Emory Sherwood Adams

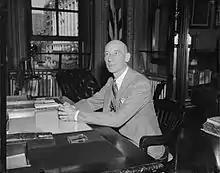
Adams in 1938

Emory Sherwood Adams (February 6, 1881 – November 30, 1967) was an American military officer who was Adjutant General of the United States Army from 1938 to 1942.